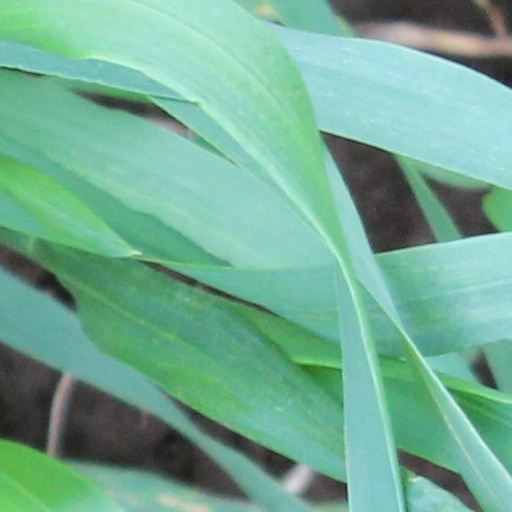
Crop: wheat